Marie Antoinette (2006 film)

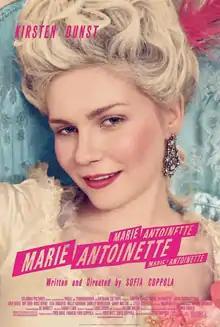
Theatrical release poster

Marie Antoinette is a 2006 historical drama film written, directed, and produced by Sofia Coppola. Based on the 2001 biography "" by Antonia Fraser, the film covers the life of Marie Antoinette, in the years leading to the French Revolution. The film stars Kirsten Dunst in the title role, alongside an ensemble cast, which includes Jason Schwartzman, Judy Davis, Rip Torn, Rose Byrne, Asia Argento, Molly Shannon, Shirley Henderson, Danny Huston, Steve Coogan, and Jamie Dornan in his film debut.